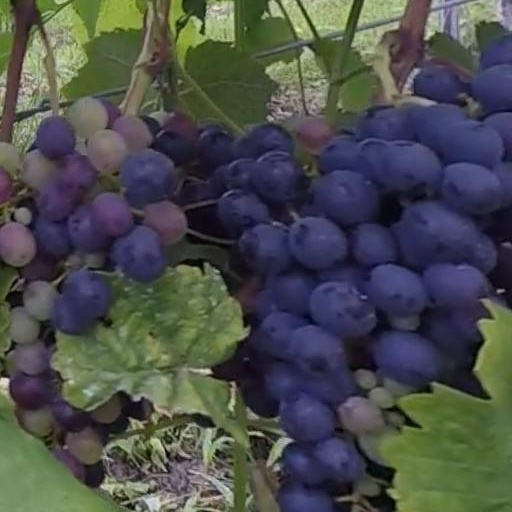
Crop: grape